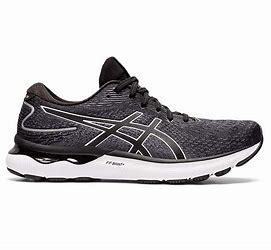
Brand: Asics
Model: Gel Nimbus 9